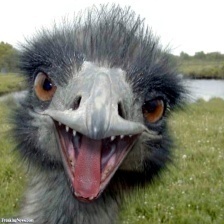
Species: EMU
Scientific name: DROMAIUS NOVAEHOLLANDIAE